King Crimson

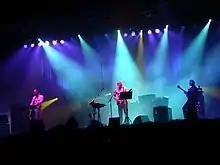
The band performing in 2003. Left to right: Trey Gunn, Adrian Belew, and Robert Fripp (Pat Mastelotto is hidden)

In late 1991, Fripp asked former Japan singer David Sylvian to join the new King Crimson band, but Sylvian declined the offer, though the two collaborated as Sylvian/Fripp. In June 1993, Fripp began to assemble a larger version of the band, joined by Belew and Levin, Chapman Stick player Trey Gunn (a veteran of Fripp's Guitar Craft courses) and drummer Jerry Marotta, with whom Fripp had played with Peter Gabriel. After Sylvian/Fripp's closing concerts at the Royal Albert Hall in December 1993, Fripp decided to ask the tour's drummer Pat Mastelotto, formerly of Mr. Mister, to join instead of Marotta. Bruford wound up being the last of the 1980s group to return to the band. Fripp explained that he had a vision of a "Double Trio" with two drummers while driving along the Chalke Valley in Wiltshire one afternoon in 1992. Bruford later said he had lobbied Fripp at the last minute because he believed that Crimson was still very much "his gig", and that Fripp had come up with a philosophical explanation for utilizing both Mastelotto and himself later. One of the conditions Fripp imposed upon Bruford if he were to return was to give up all creative control to Fripp.